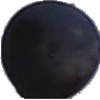
Label: Grape Blue 1